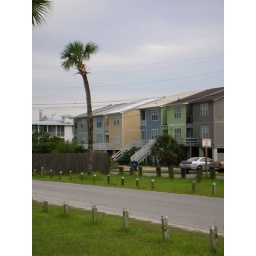
Row houses on the road near the lighthouse leading out to the beach